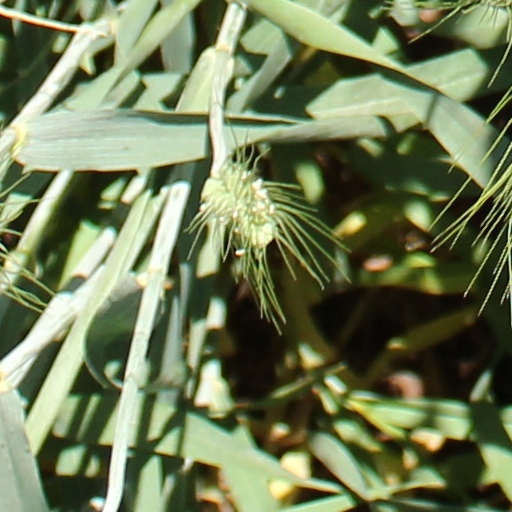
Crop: wheat